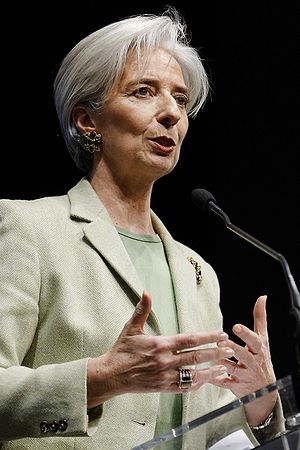
Regeringen François Fillon I / Regeringen / Ministre
Regeringen François Fillon I var Frankrigs regering fra 17. maj 2007 til 18. juni 2007.